The Royal Gate of the Palace of Versailles

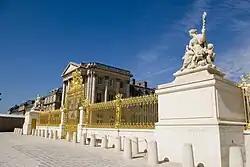
Gate of the Palace of Versailles in 2009

The Royal Gate of the Palace of Versailles separates the Cour d'Honneur from the Royal Court of the Palace of Versailles. It is also located between the Pavillon Dufour (on the left as you enter), built under Louis XVIII and currently used to welcome visitors to the "château", and the Gabriel wing (on the right), whose construction began in 1772, but which was not completed until 1985.